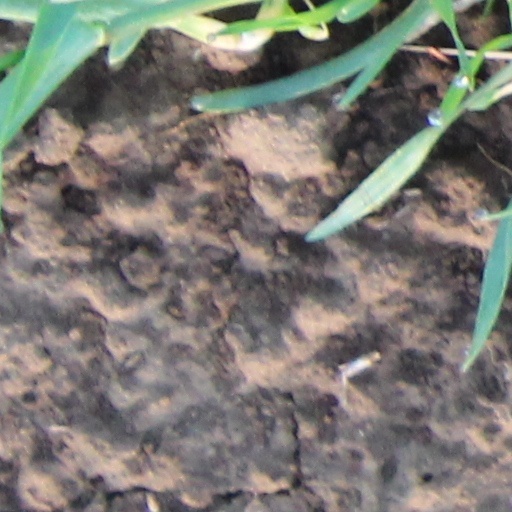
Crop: wheat